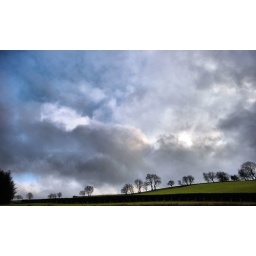
Funny how the sky suddenly changes from dark and evil, to blue and fluffy in a matter of minutes !